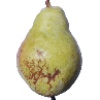
Label: Pear Williams 1